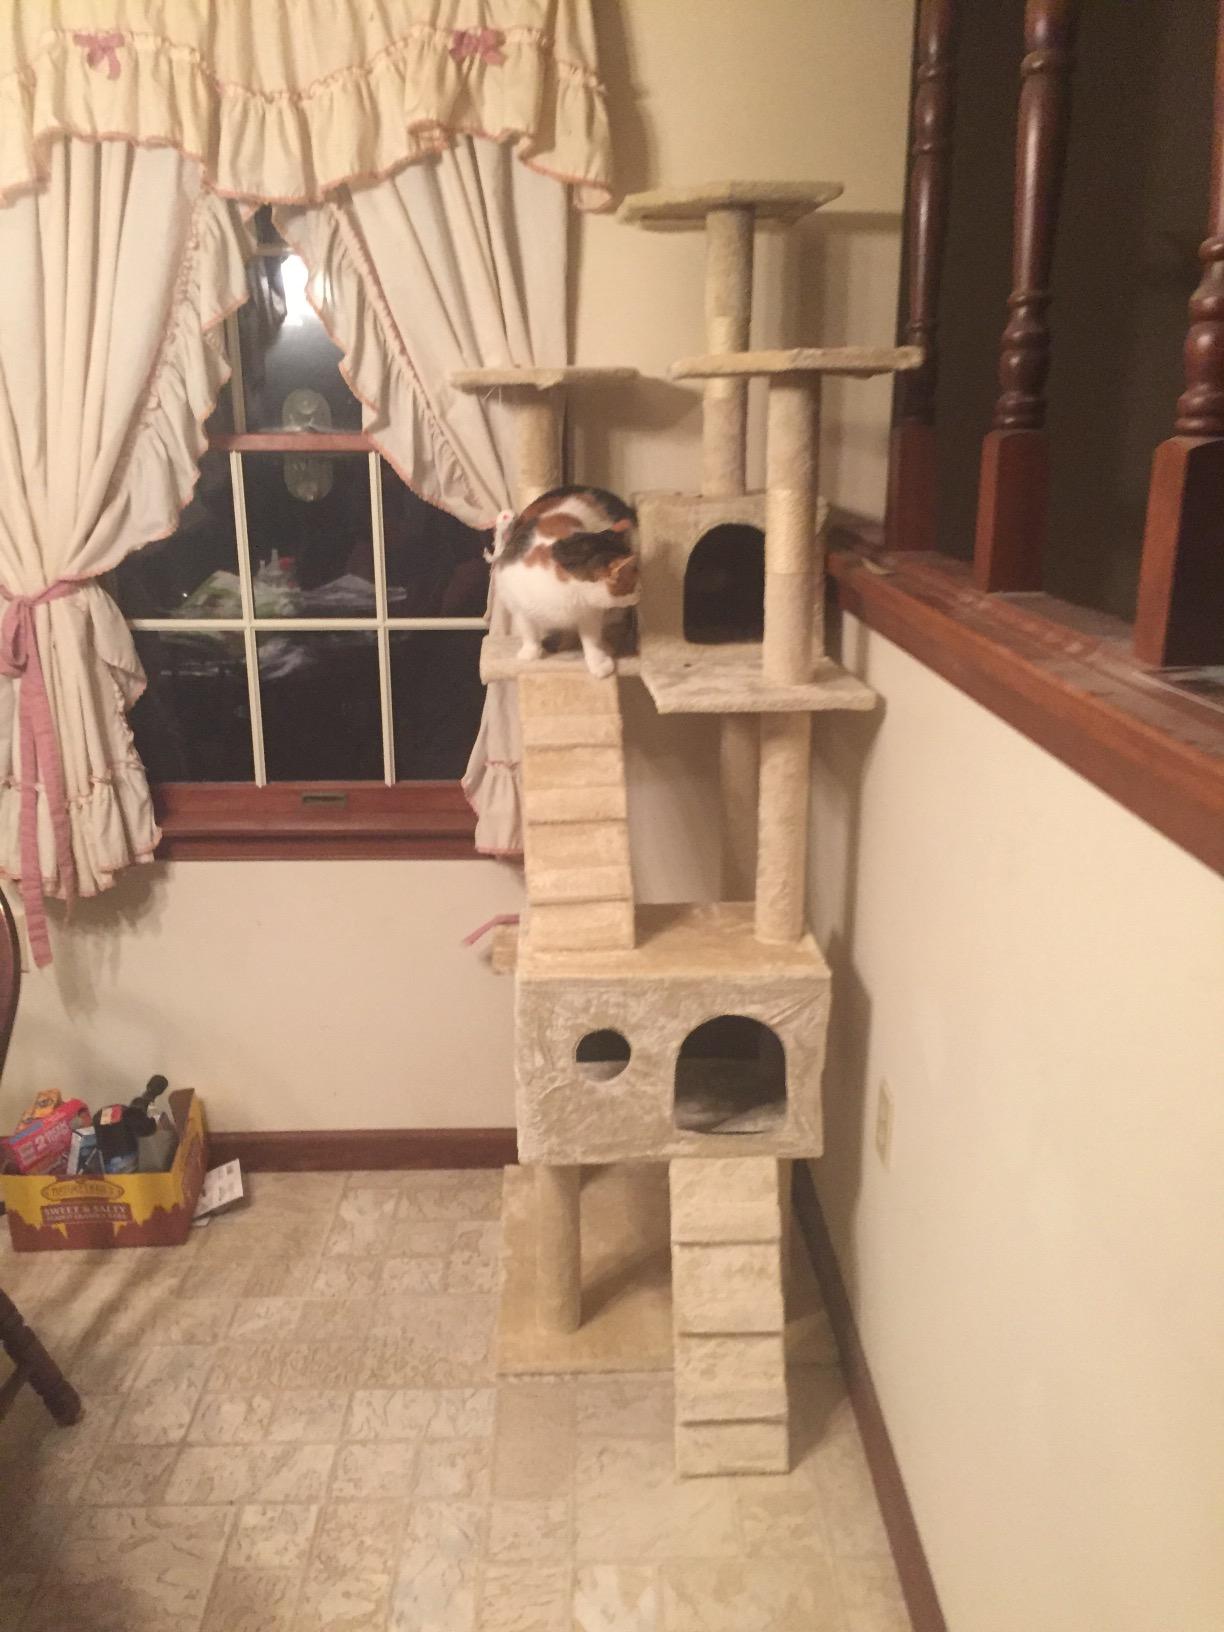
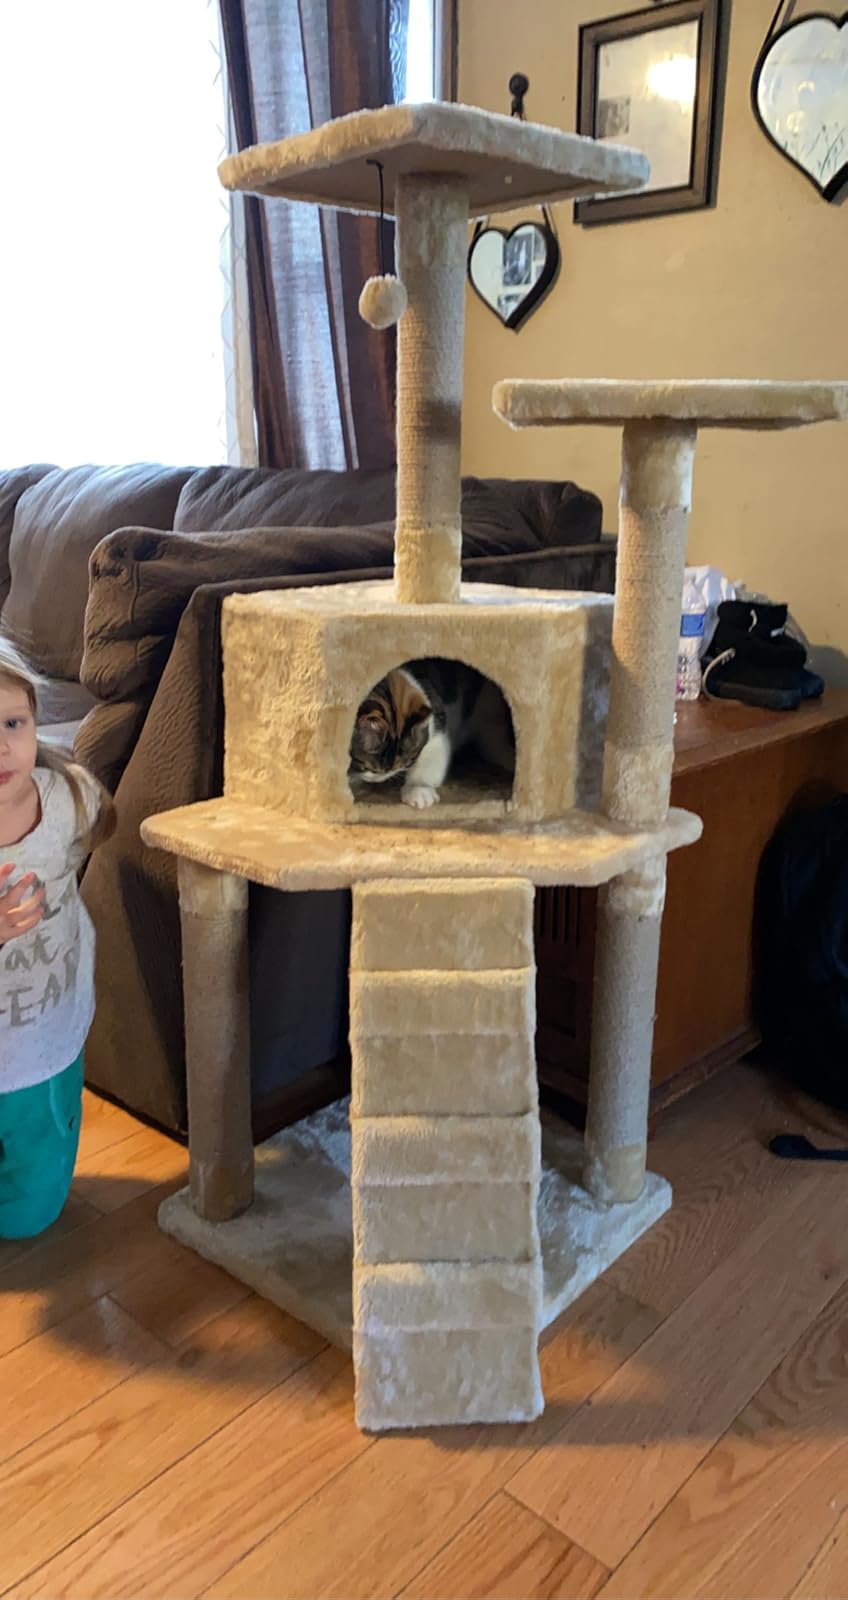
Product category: items_cat tree
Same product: no